Andrej Babiš

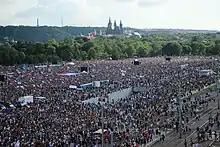
Demonstration against the government of Babiš on 23 June 2019, Letná Park in Prague

Babiš expressed support for the 2020 Belarusian protests against the Belarusian government and President Alexander Lukashenko, and called for the 2020 Belarusian presidential election to be repeated and for the EU to respond strongly.